Santhi (1965 film)

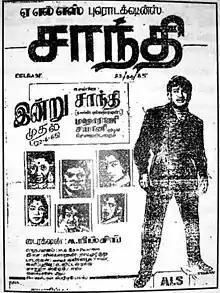
Theatrical release poster

Santhi is a 1965 Indian Tamil-language film, directed by A. Bhimsingh and produced by A. L. Srinivasan. The film stars Sivaji Ganesan, S. S. Rajendran, C. R. Vijayakumari and Devika. It was released on 22 April 1965. The film was remade in Hindi as "Gauri" (1968).